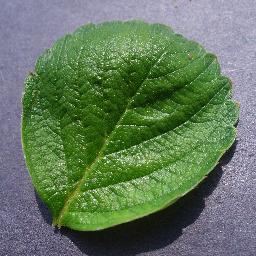
Label: Strawberry___healthy